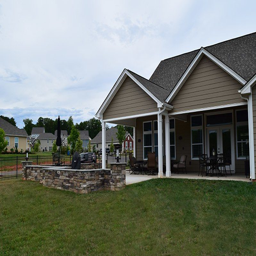
covered porch in the vineyards